Tithonus (The X-Files)

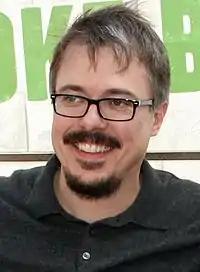

An "X-Files" story about immortality had been discussed by the writers for a number of years, but they always struggled with making the concept "scary". Frank Spotnitz, the show's executive producer, claimed that the breakthrough came when they began contemplating the idea of an immortal photographer trying to catch Death so that he could die. Vince Gilligan was assigned to outline and write "Tithonus", and he took inspiration from three distinct aspects of history and myth. The first of these was the story of Arthur "Weegee" Fellig, a famous photographer, whose name served as the inspiration for Alfred Fellig. The second was the New York yellow fever epidemic in the 19th century. The third and most fantastical inspiration was the Greek myth of Tithonus (to which this episode's title alludes), who was the son of Cephalus and the lover of Eos, Goddess of the Dawn. Eos later kidnapped him to be her lover and asked Zeus to make him immortal. Eos, however, forgot to ask for eternal youth to go with eternal life, resulting in Tithonus living forever but degenerating into a husk of a man.